Typhoon In-fa

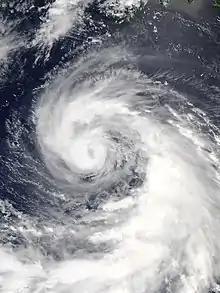
In-fa as a severe tropical storm on July 19

At 00:00 UTC, the Japan Meteorological Agency (JMA) upgraded the disturbance to a depression, followed by the PAGASA's designation of the system as "Tropical Depression Fabian" as it was now inside of the Philippine Area of Responsibility, being the sixth tropical cyclone in the region in the season, three hours later and the JTWC at 09:00 UTC. Located in a complex steering environment, the storm resembled a monsoon depression at that time while moving slowly northwestward before turning northward, both steered by the western periphery of a deep-layered subtropical ridge to the east. Later, a pocket of dry air from the western semicircle and upper-level westerlies disrupted the system, with the LLC becoming broad and exposed while slowly and steadily intensifying, with the evidence of cooling cloud tops. In addition, the depression was being moved northwestward by a compound monsoon gyre pattern and at the same time, a near-equatorial ridge before being guided by another subtropical ridge to the east of Honshu, still caught under a weak steering flow. Four hours later, the PAGASA further designated Fabian to a tropical storm and being followed by the JMA at 18:00 UTC that day, being assigned the name "In-fa". The JTWC did the same at 03:00 UTC on July 18, with the storm remaining slow in motion due to now-weakening westerlies. The PAGASA, meanwhile, reported that the system further intensified to a severe tropical storm at that time. Although the low-level circulation center remained exposed while moving to the north-northwest, animated multispectral imageries on that day revealed a well-defined LLC with a symmetric area of large convection on the western edge and further centered on the central core.